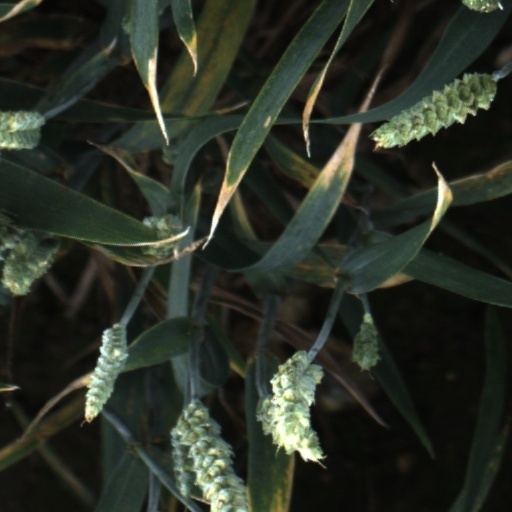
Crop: wheat